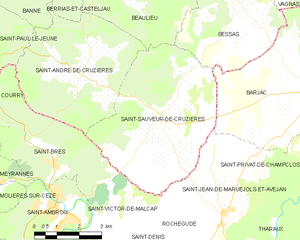
Carte des communes françaises: Saint-Sauveur-de-Cruzières